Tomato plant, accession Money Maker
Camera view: bottom (45 deg); turntable rotation: 300 degrees
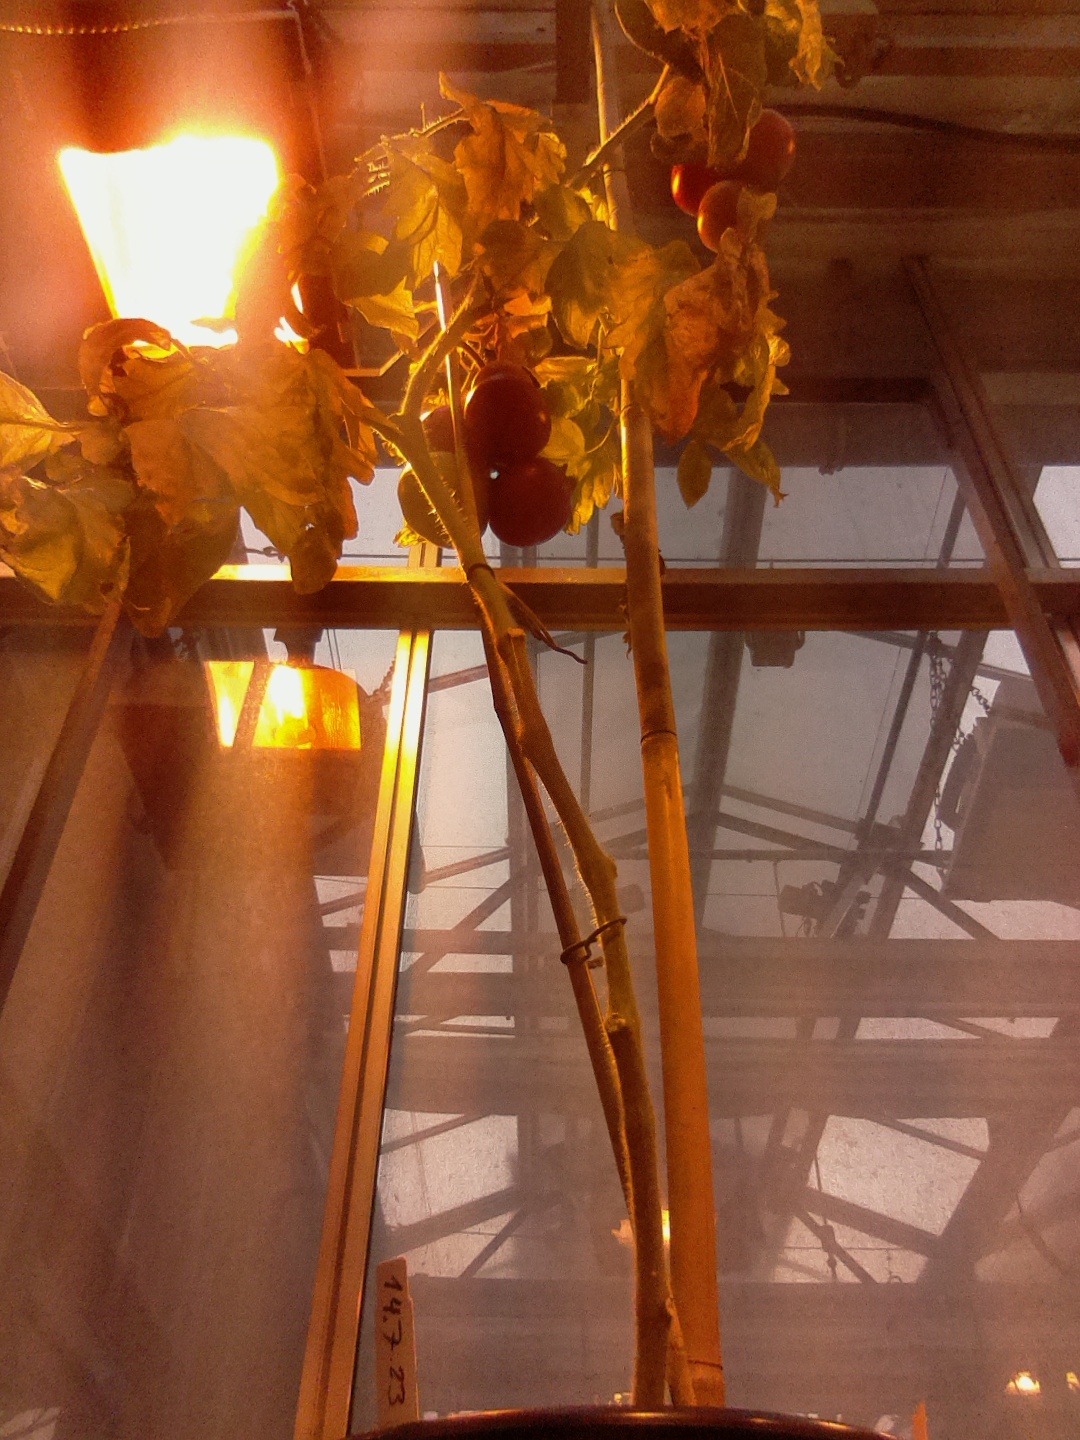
BBCH growth stage 86: 60%-70% of fruits show typical fully ripe color